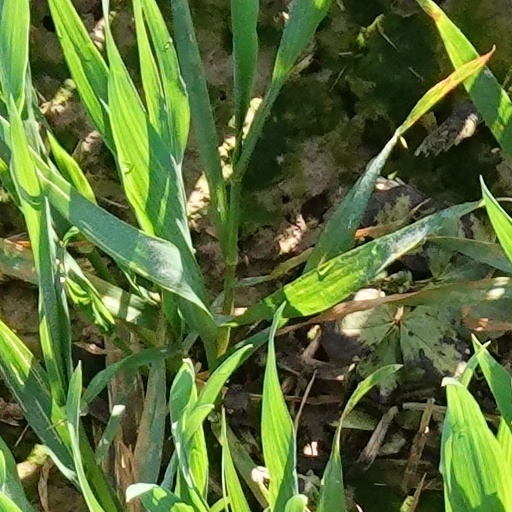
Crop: wheat